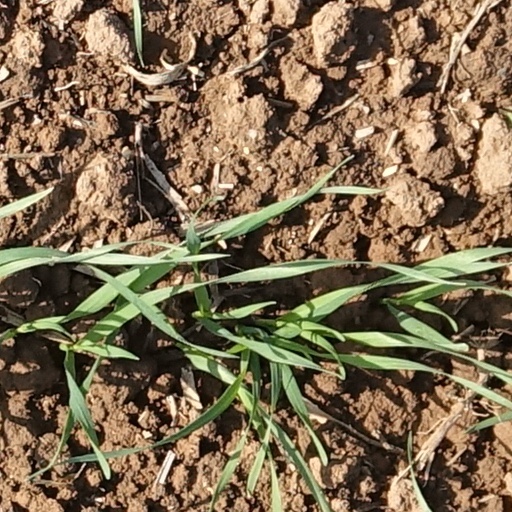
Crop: wheat